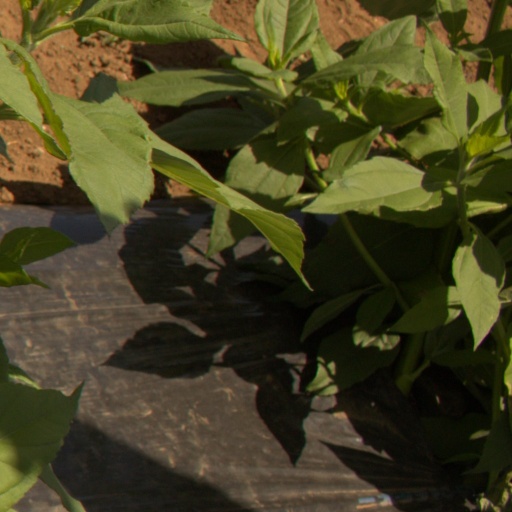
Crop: Jerusalem artichoke